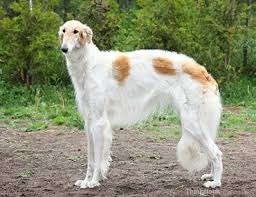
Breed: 226-n000064-borzoi